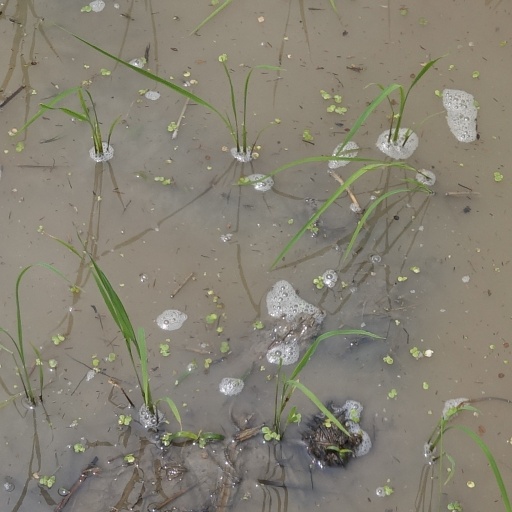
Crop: rice